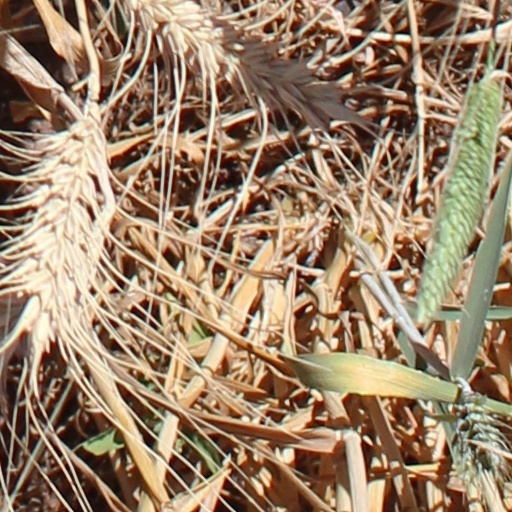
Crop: wheat